Kenmare Resources

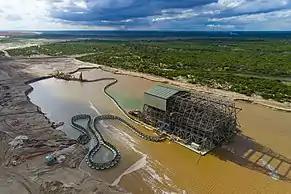
WCP B at Namalope

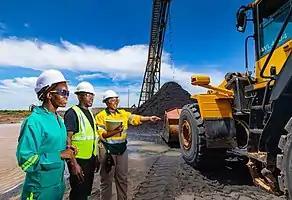
Kenmare employees at Mineral Separation Plant stockpiles in Mozambique

The company's principal asset is the Moma Titanium Minerals Mine, located in Moma, Nampula Province, Mozambique. It has been in production since late 2007. In 2021 the Mine produced 1,228,500 tonnes of finished products, up 46% compared to 2020. This included 1,119,400 tonnes of ilmenite, up 48% compared to 2020. Kenmare is targeting ilmenite production (plus associated co-products) of approximately 1.2 million tonnes per annum on a sustainable basis.